University of Buea

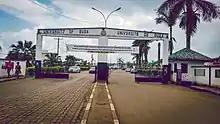
UB Junction

The student population is over 13,000, including 50 who are physically and visually disabled. There are 300 permanent and 200 part-time teaching staff. In addition to teaching, the staff undertake research in fields that are relevant to national development. UB has about 473 support staff.